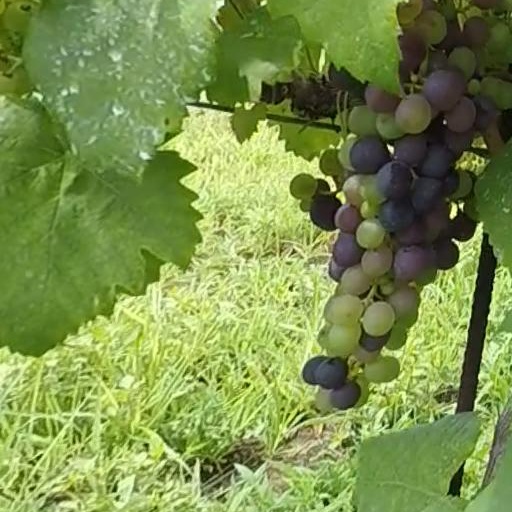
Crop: grape